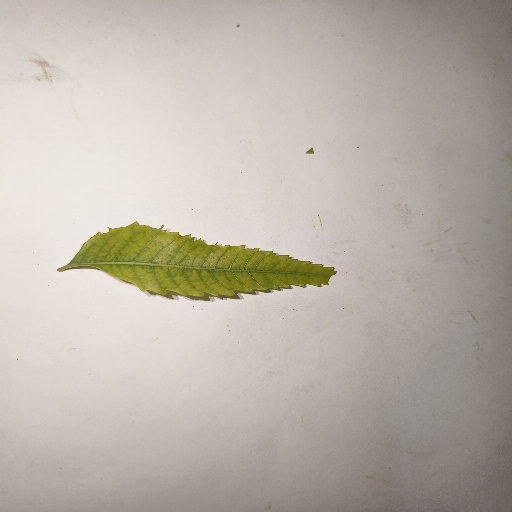
Species: Neem
Leaf condition: Yellow Leaf